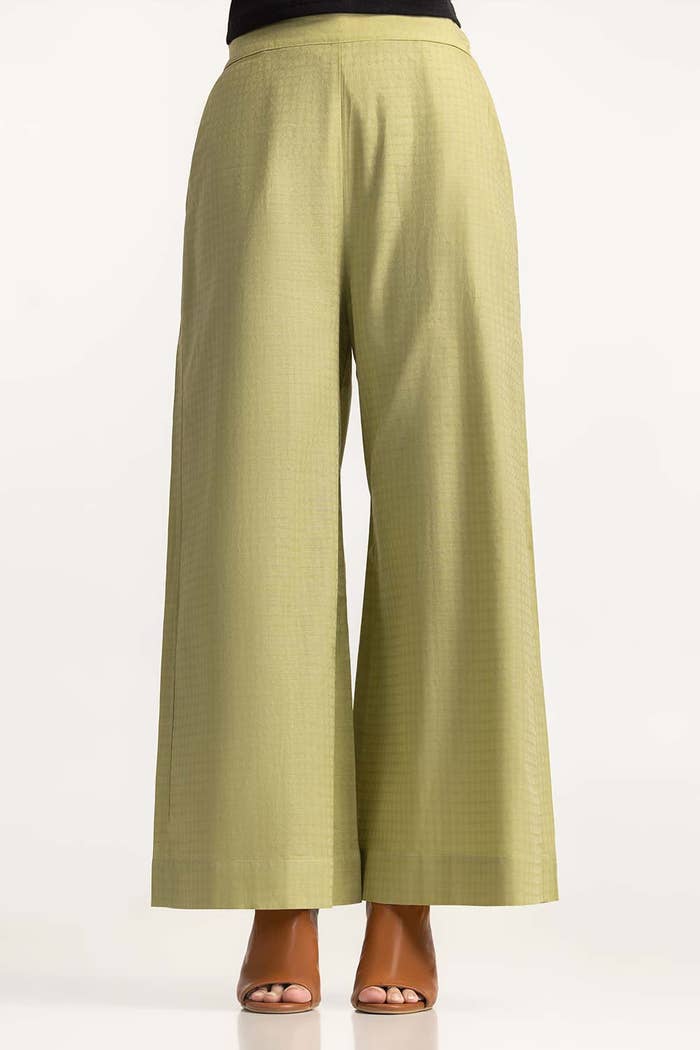
green jacquard wide leg pants